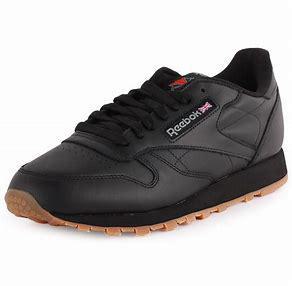
Brand: Reebok
Model: Cl Lthr